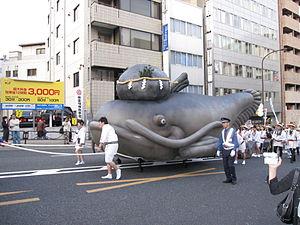
Le Kanda matsuri ou festival Kanda, est un des trois grands festivals shinto du Japon avec Gion matsuri et Tenjin matsuri, et l'un des trois plus grands de Tokyo, avec le Fukagawa matsuri et le Sannō matsuri. Le festival commence au début du XVIIᵉ siècle en célébration de la victoire décisive de Tokugawa Ieyasu à la bataille de Sekigahara et se prolonge comme une manifestation de la prospérité du shogunat Tokugawa durant l'époque d'Edo. Par ailleurs, sous sa forme actuelle, le festival est également organisé en l'honneur du kami du Kanda-myōjin.